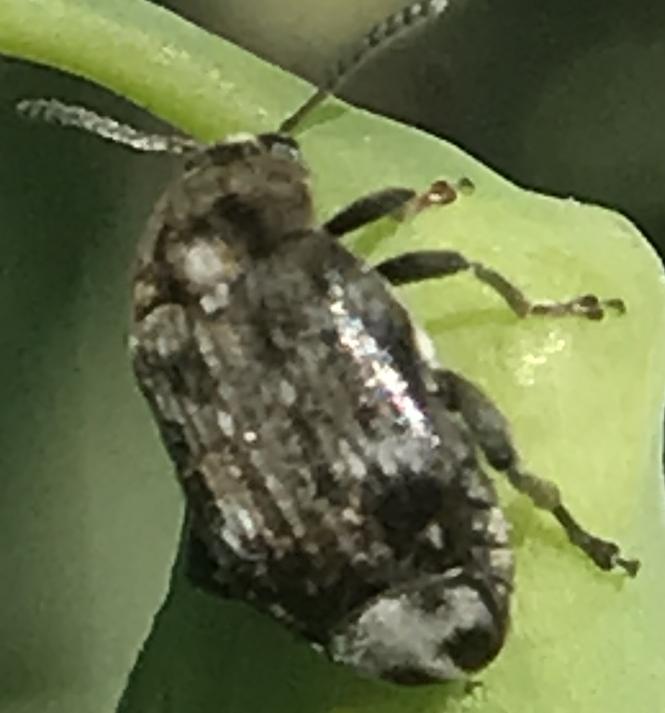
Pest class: pea_weevil